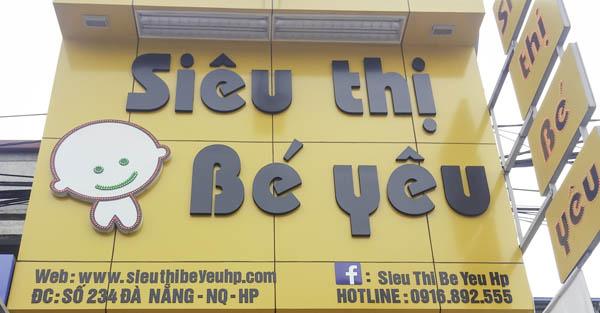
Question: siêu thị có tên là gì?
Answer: siêu thị có tên là bé yêu